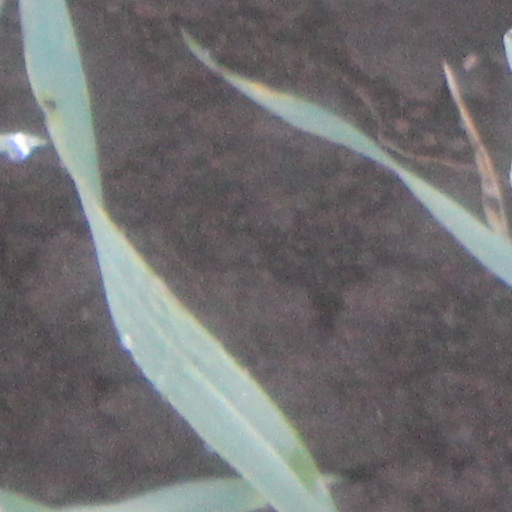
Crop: wheat